Big Five personality traits

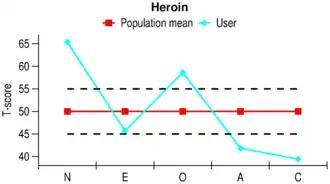
Average deviation of five factor personality profile of heroin users from the population mean. N stands for Neuroticism, E for Extraversion, O for Openness to experience, A for Agreeableness and C for Conscientiousness.

Converging evidence from several nationally representative studies has established three classes of mental disorders which are especially common in the general population: Depressive disorders (e.g., major depressive disorder (MDD), dysthymic disorder), anxiety disorders (e.g., generalized anxiety disorder (GAD), post-traumatic stress disorder (PTSD), panic disorder, agoraphobia, specific phobia, and social phobia), and substance use disorders (SUDs). The Five Factor personality profiles of users of different drugs may be different. For example, the typical profile for heroin users is formula_1, whereas for ecstasy users the high level of N is not expected but E is higher: formula_2.